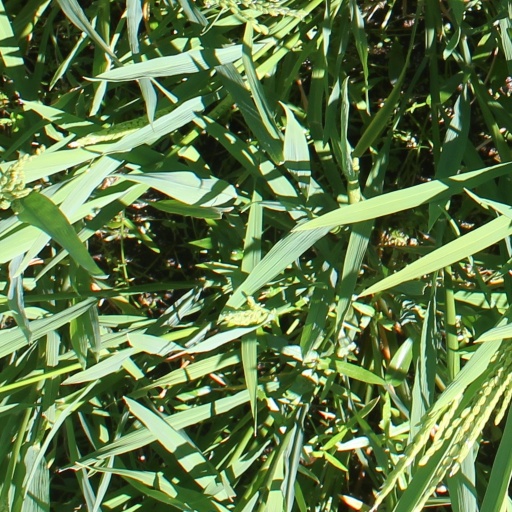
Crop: rice